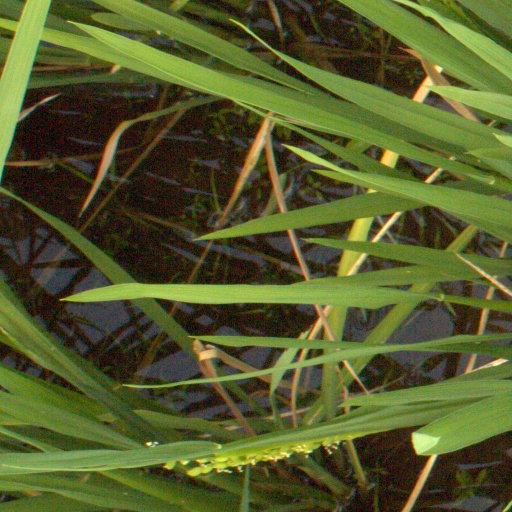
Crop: rice